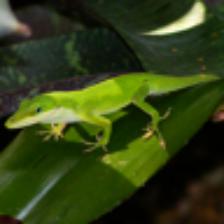
Label: NonHuman